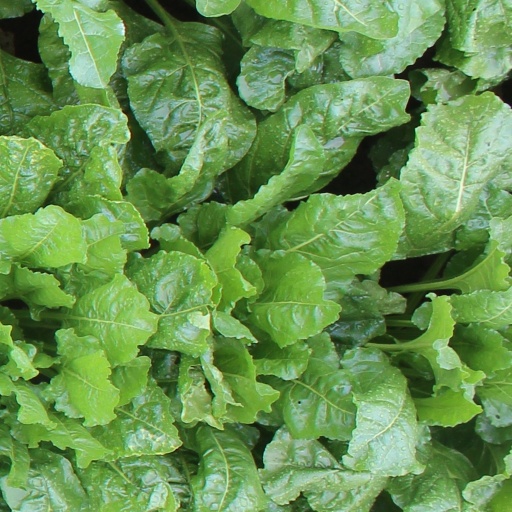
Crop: sugar beet